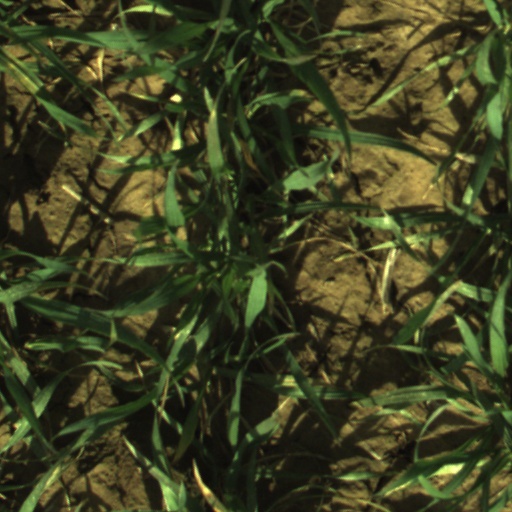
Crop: wheat